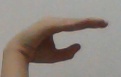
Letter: jeem